André Kim

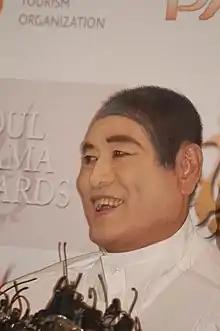
André Kim at the Seoul Drama Awards 2007

André Kim (August 24, 1935 – August 12, 2010) was a South Korean fashion designer based in Seoul, South Korea. He was known predominantly for his evening and wedding gown collections.